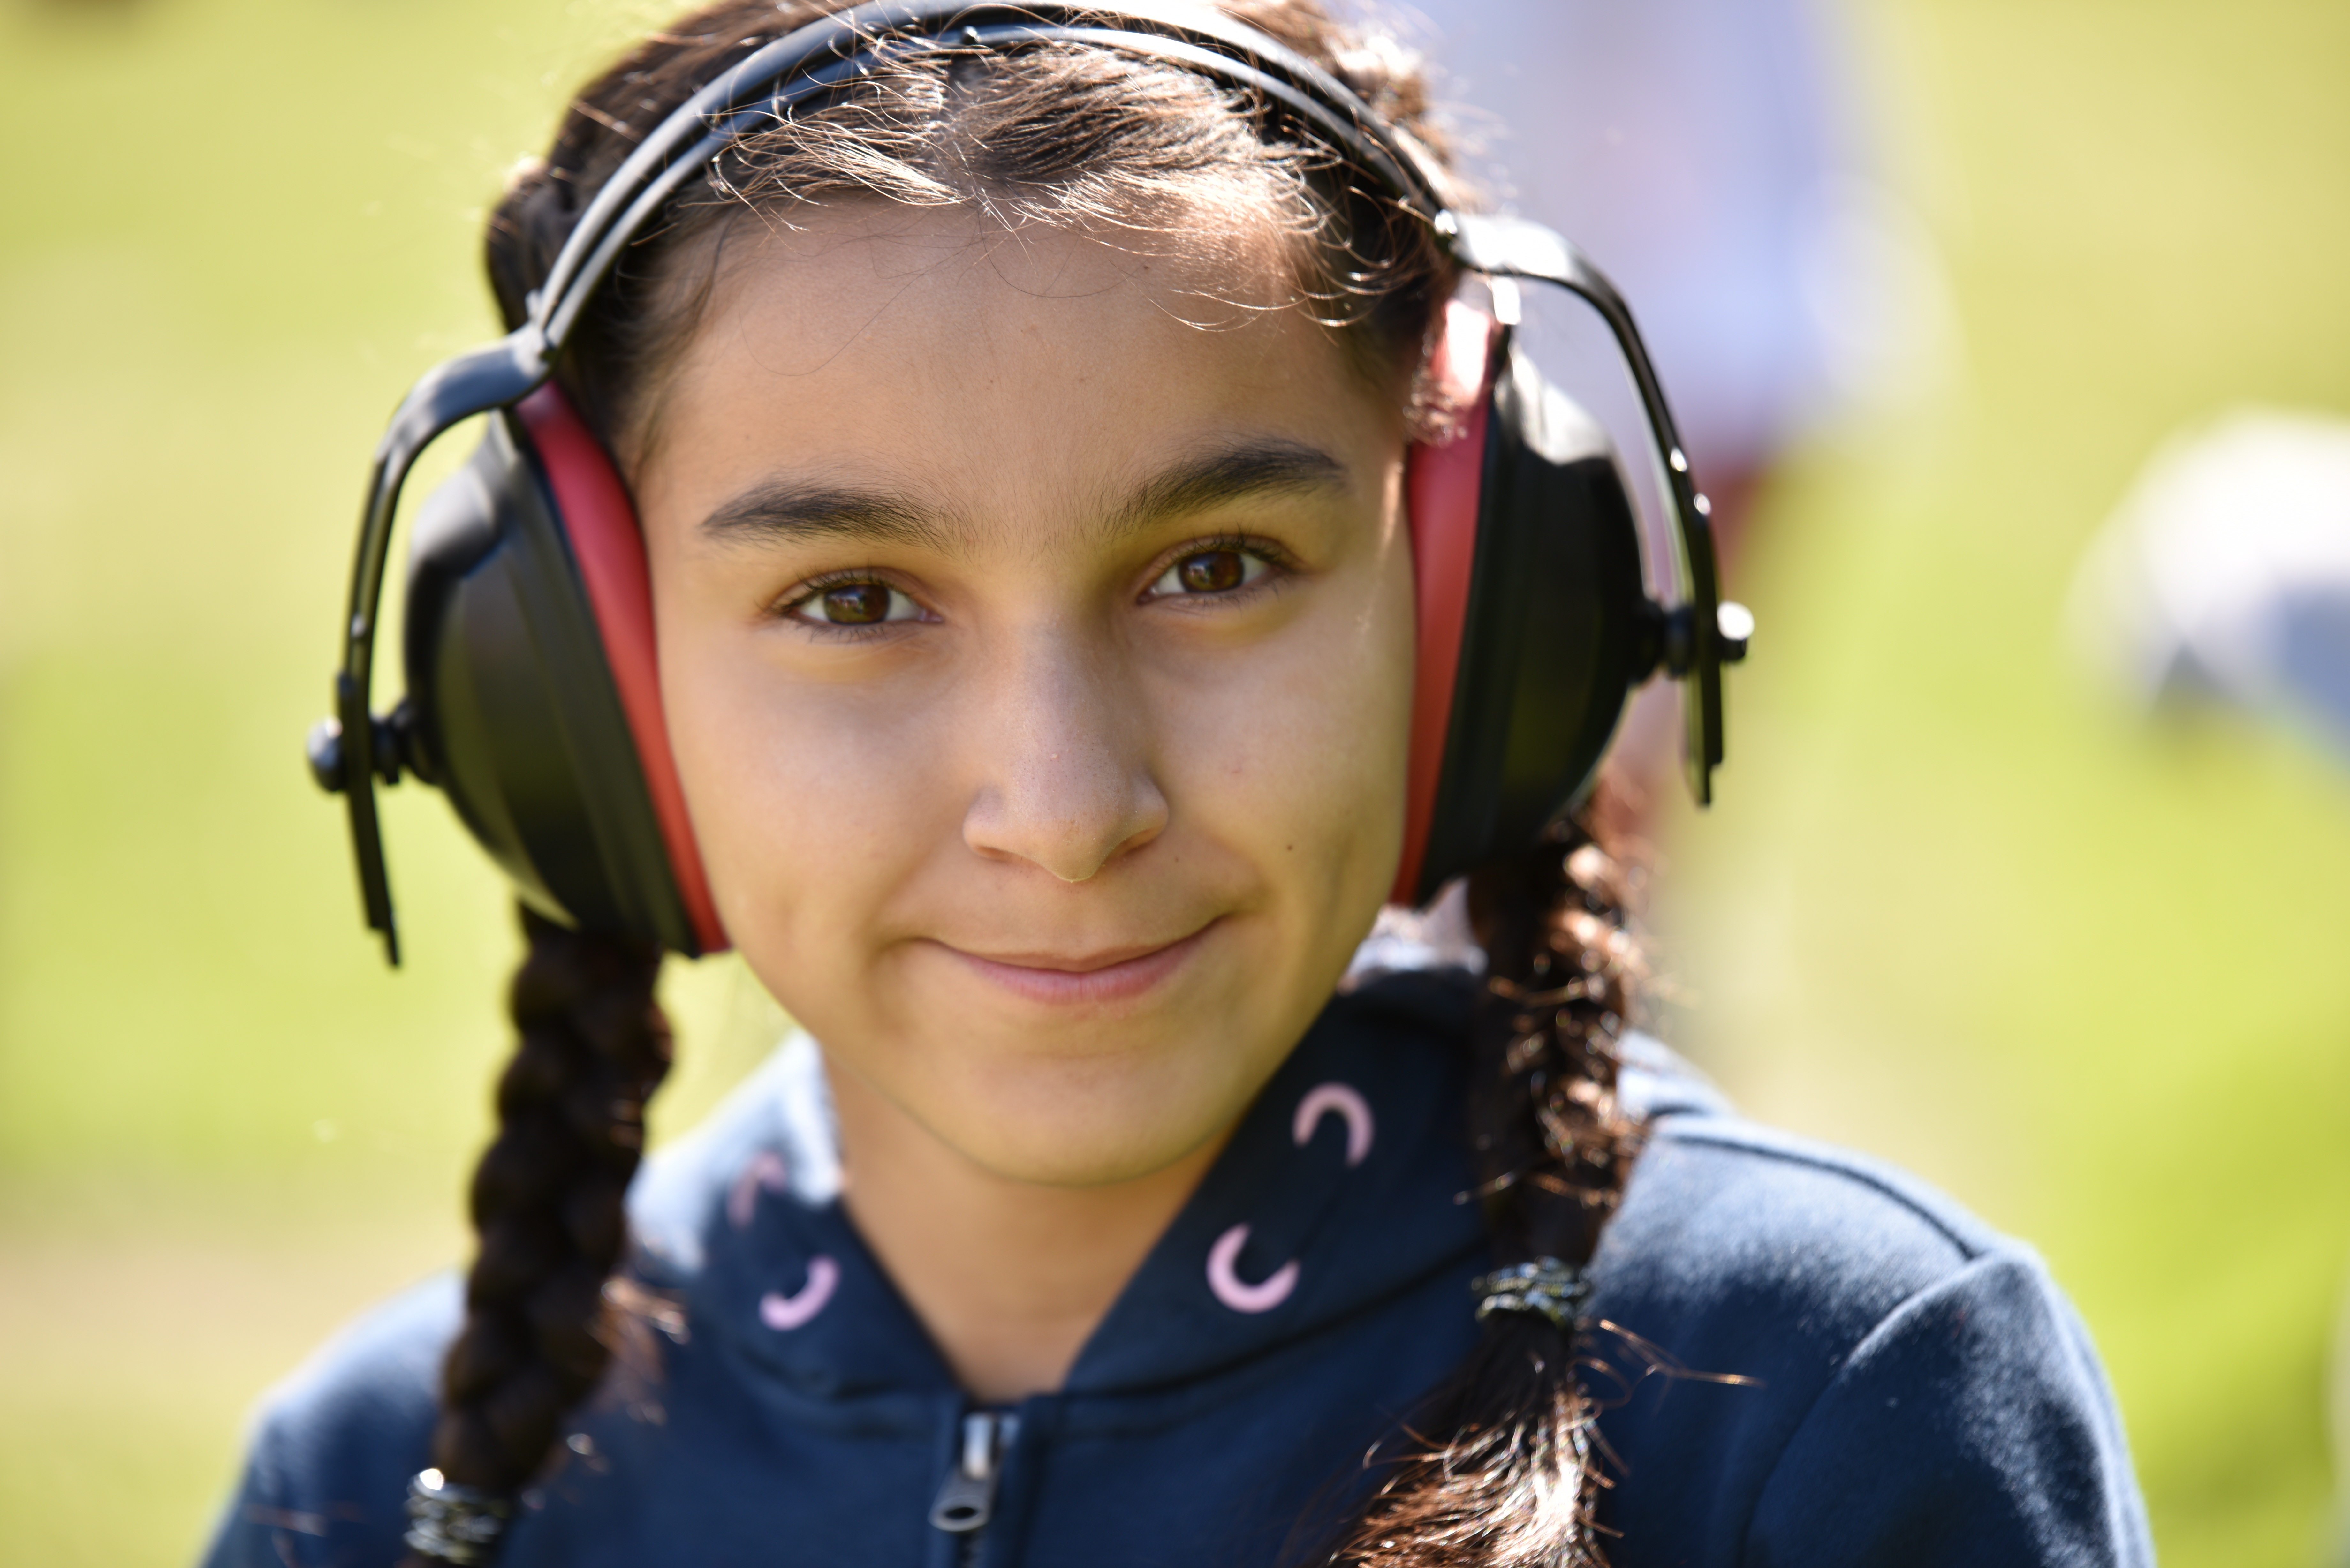
person, girl, hair, photography, portrait, ear, lady, hairstyle, close up, face, eyes, happy, sports, eye, glasses, head, beauty, organ, braids, portrait photography